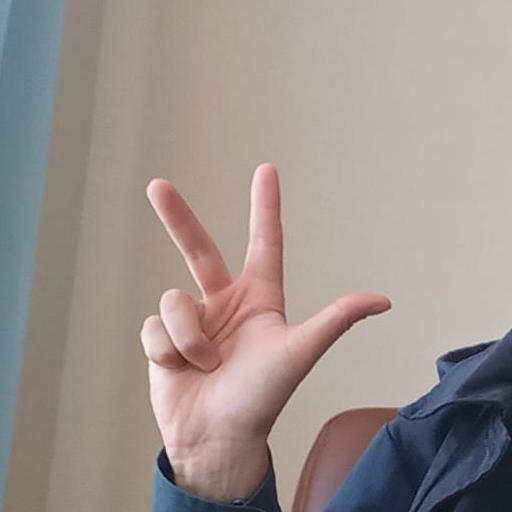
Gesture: three2